Springhouse Farm

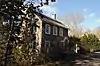
Springhouse Farm in 2011

The Springhouse Farm, also known as the Eric Knight Farm, is an historic, American home and farm complex that is located in Springfield Township, Bucks County, Pennsylvania.